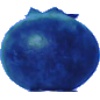
Label: huckleberry